Yvette Vickers

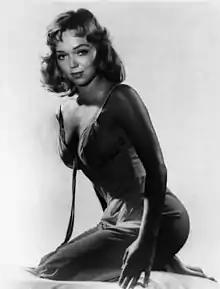
Vickers in 1958

Yvette Vickers (born Yvette Iola Vedder; August 26, 1928 – ) was an American actress, pin-up model and singer.